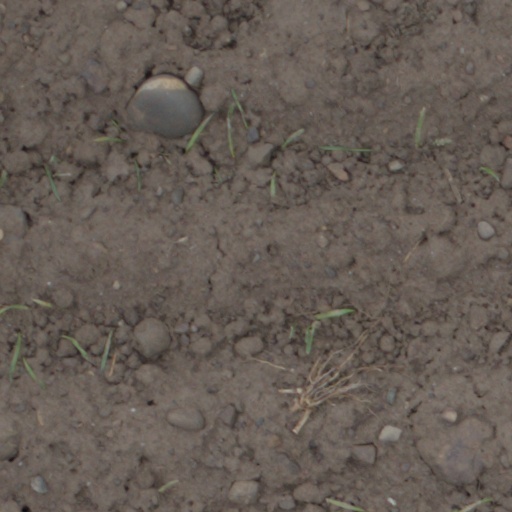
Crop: wheat